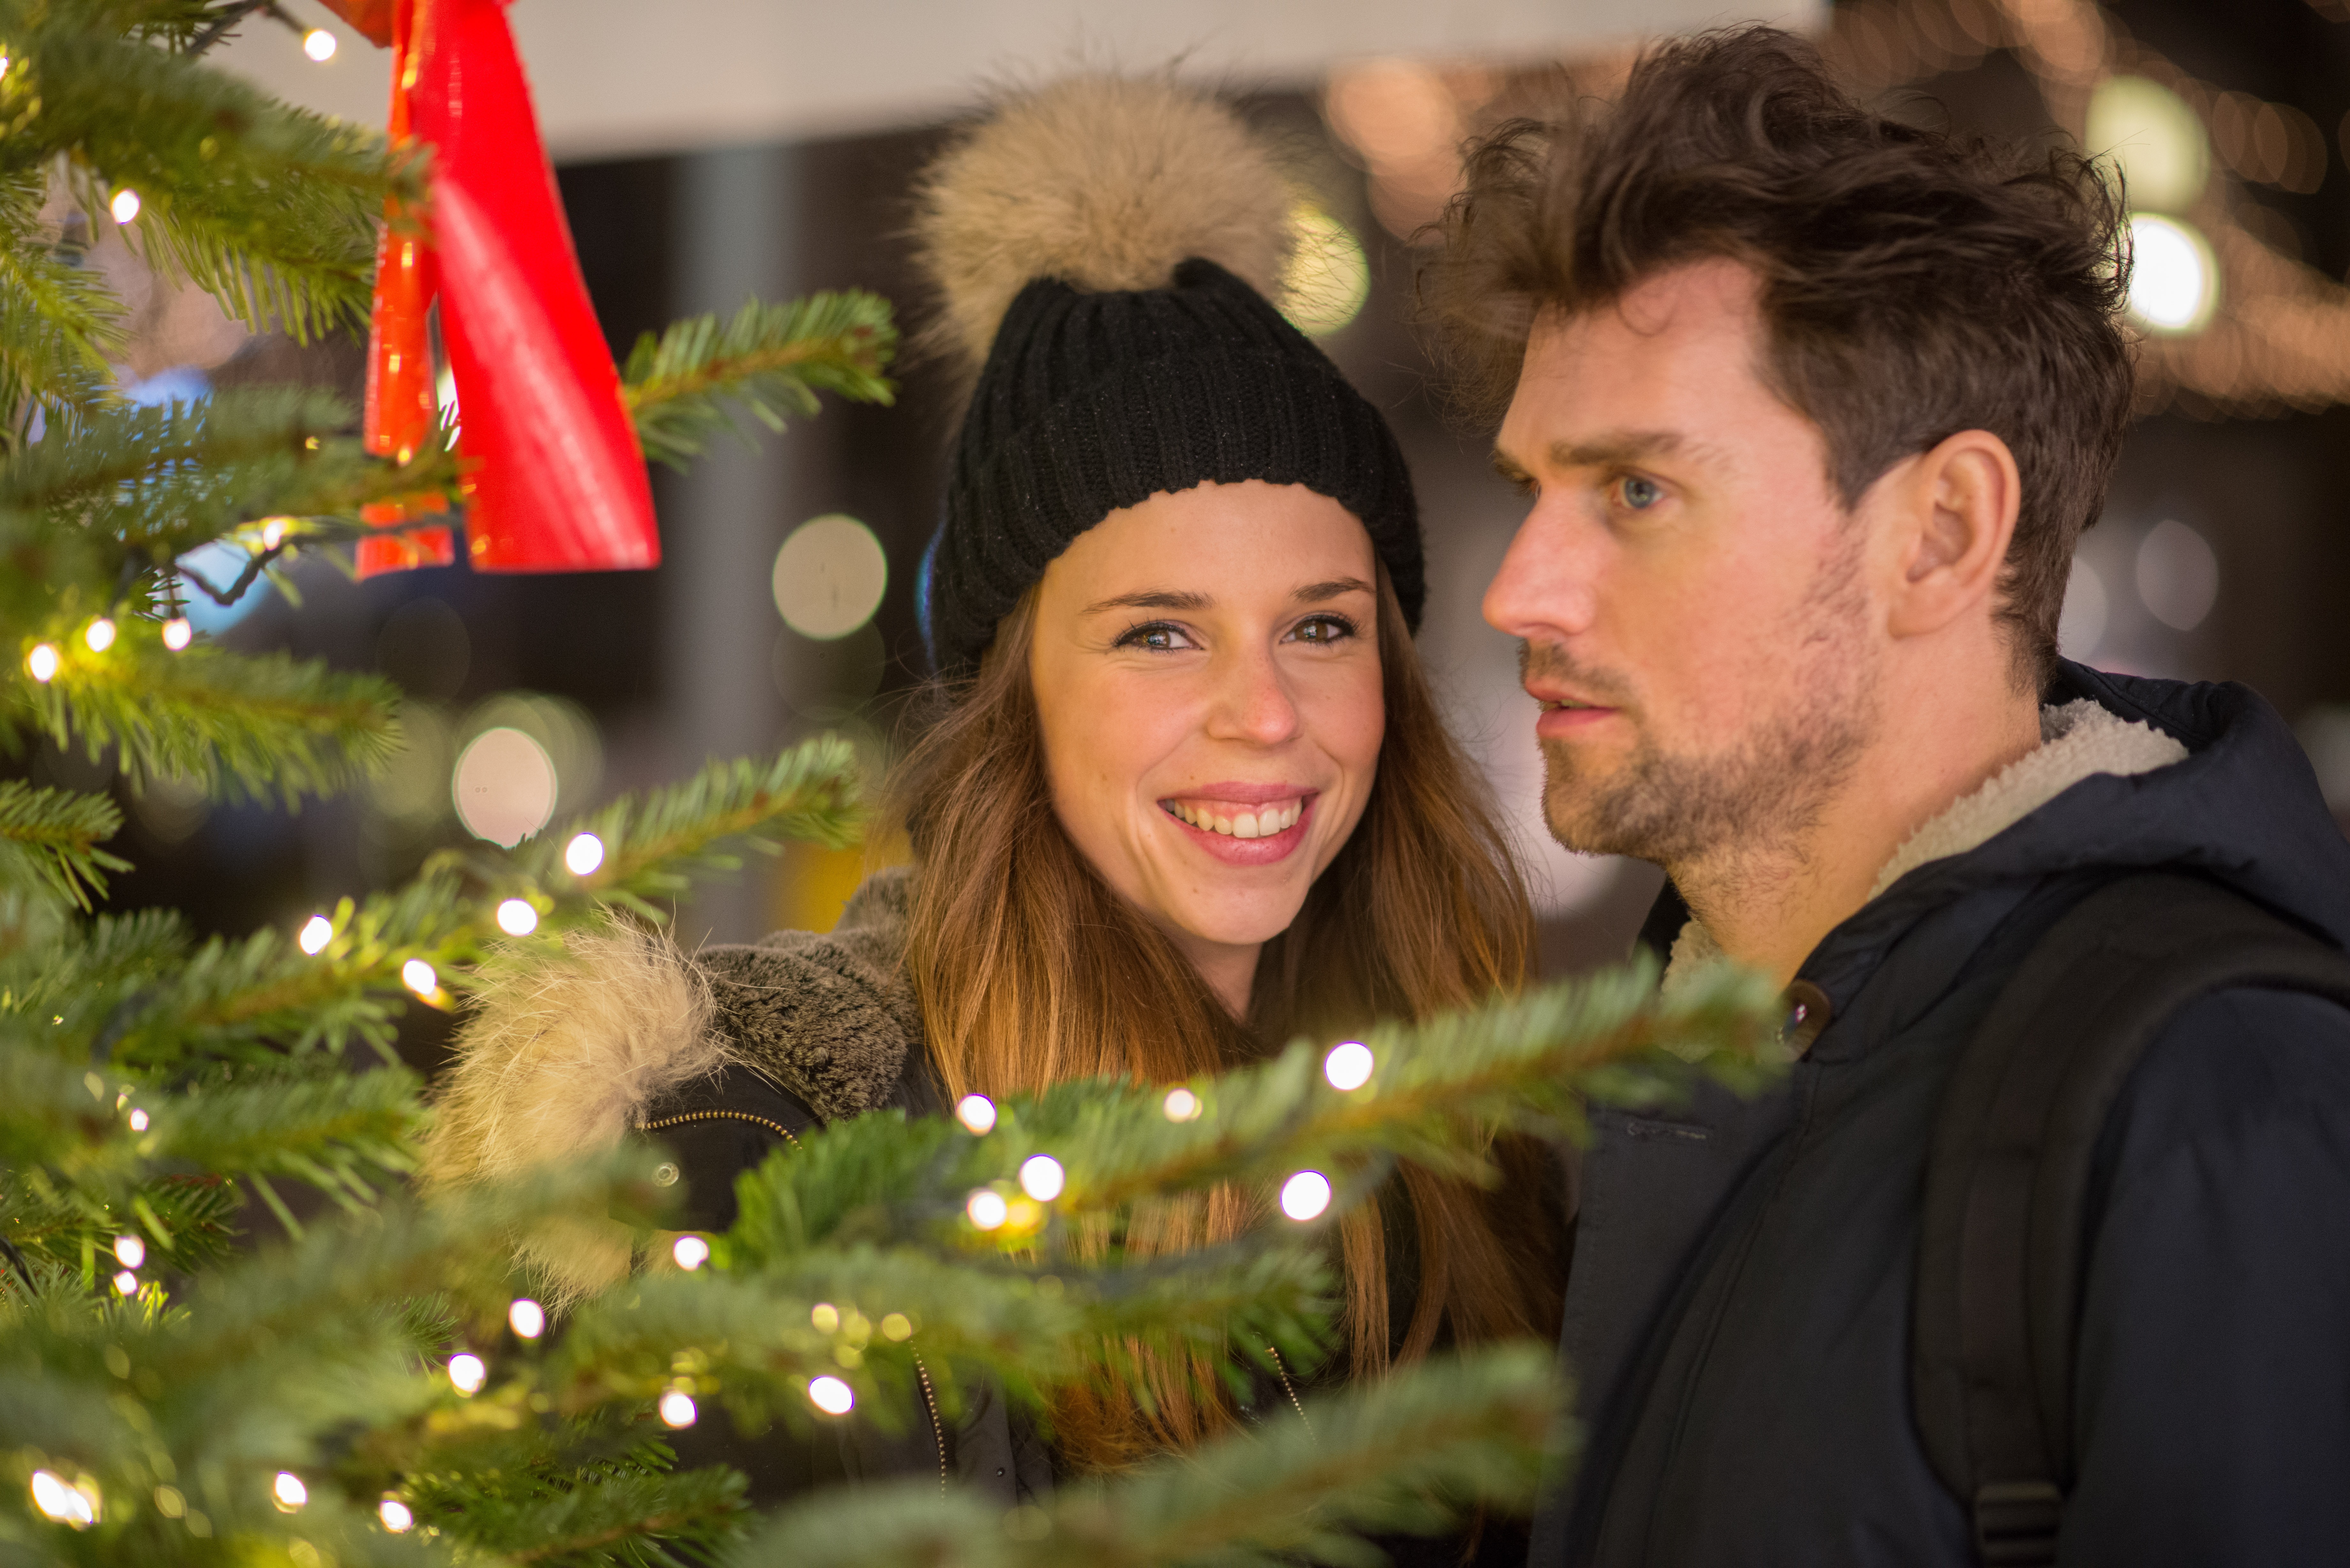
man, woman, love, romance, romantic, christmas, happy, pair, event, christmas market, mood, luck